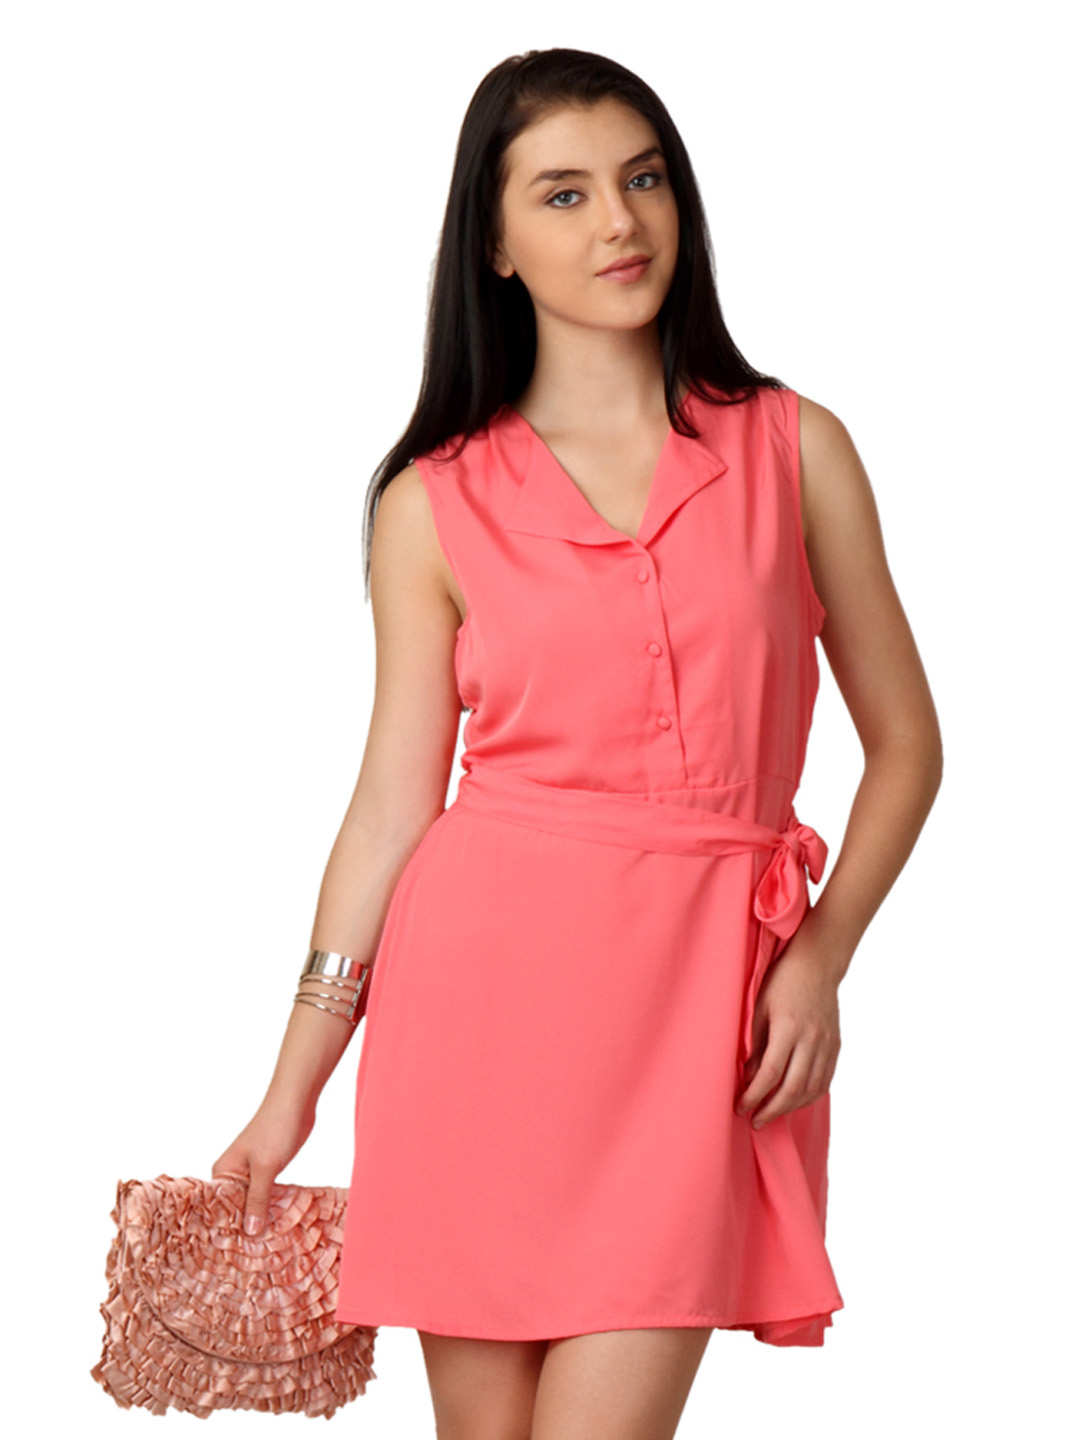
Vero Moda Women Pink Dress
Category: Apparel / Dress / Dresses
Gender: Women
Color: Pink
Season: Summer 2012
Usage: Casual